Rita Corday

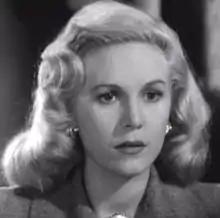
Corday in "Dick Tracy vs. Cueball" (1946)

Rita Corday (born Jeanne Paule Teipo-Ite-Marma Croset; October 20, 1920 – November 23, 1992) was an American actress. She appeared in 30 films during the 1940s and 1950s. She was sometimes billed as Paula Corday or Paule Croset.